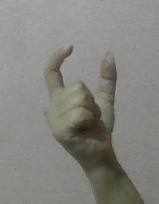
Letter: nun